Donald Stevenson

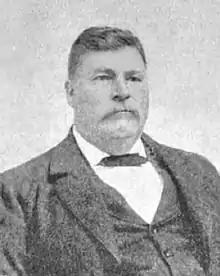
Donald Stevenson

Donald Stevenson (April 12, 1833 - 1908) was a cattleman and politician in North Dakota, US. A state assemblyman, he was also the first elected Emmons County treasurer.